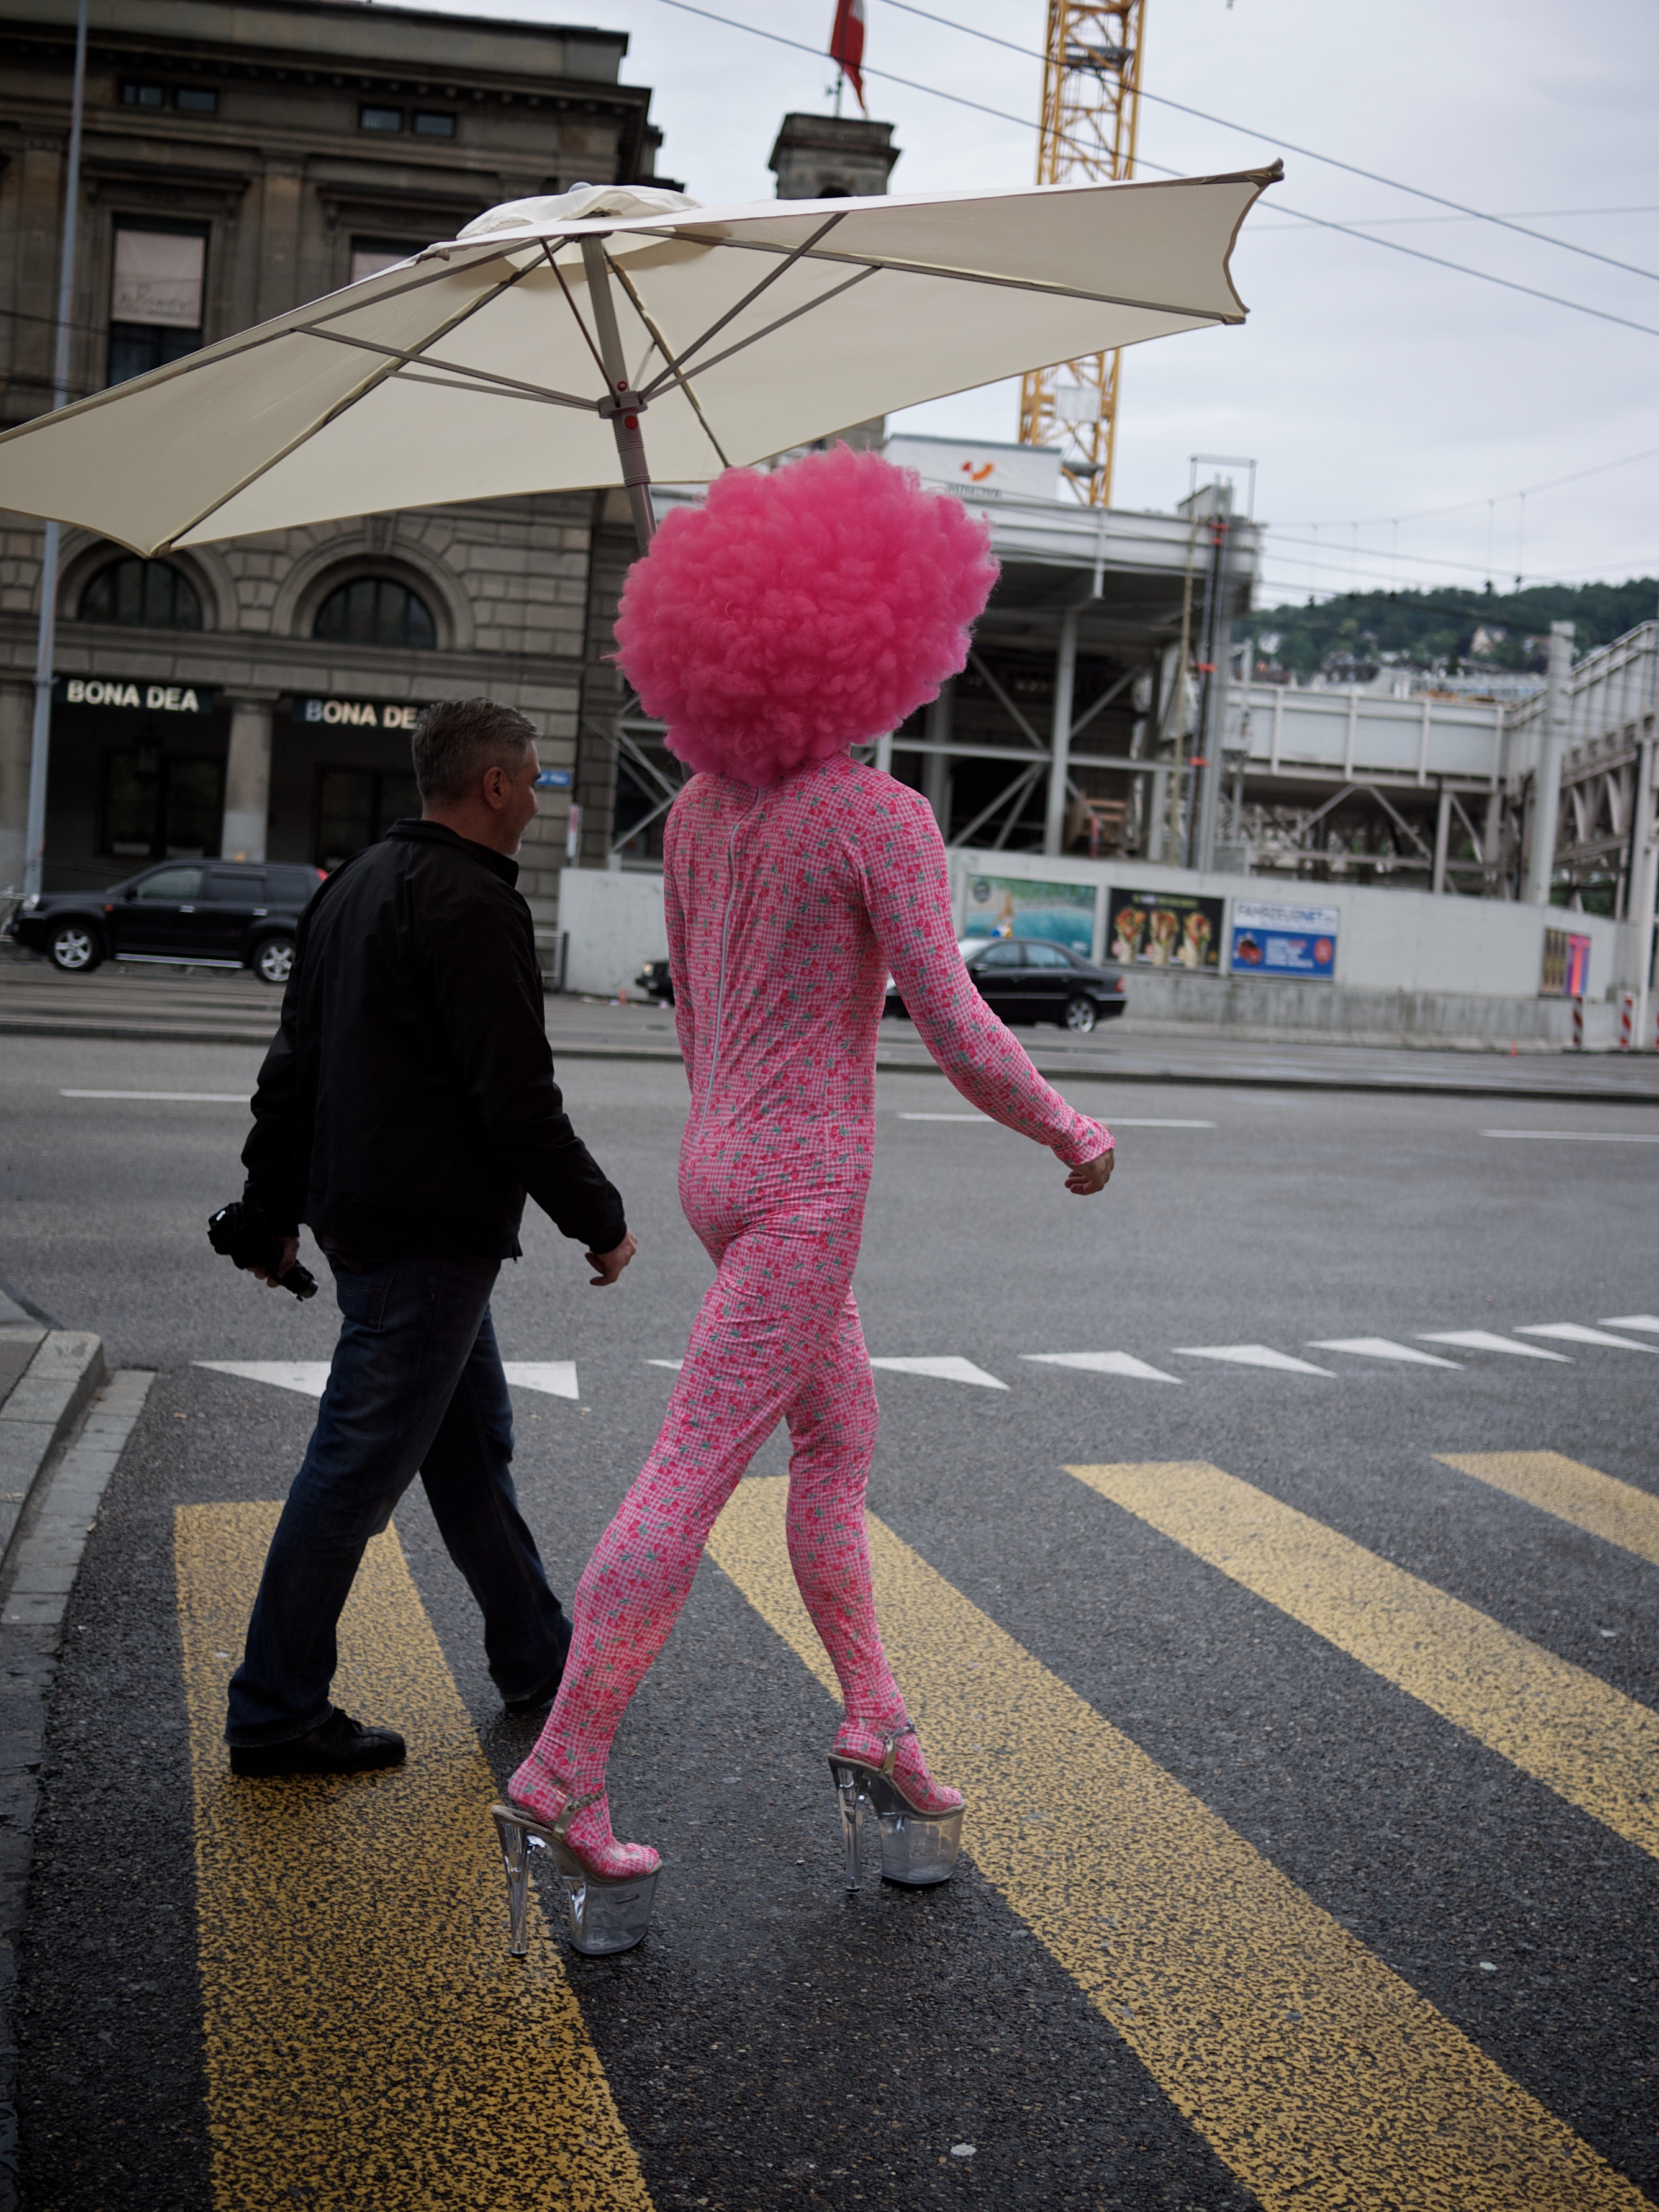
road, white, street, photography, ebook, spring, red, color, training, fashion, clothing, black, streetphotography, flickr, thomas, video, infrastructure, olympus, omd, fuji, costume, leica, monochrom, leuthard, hcb, thomasleuthard, streettogs